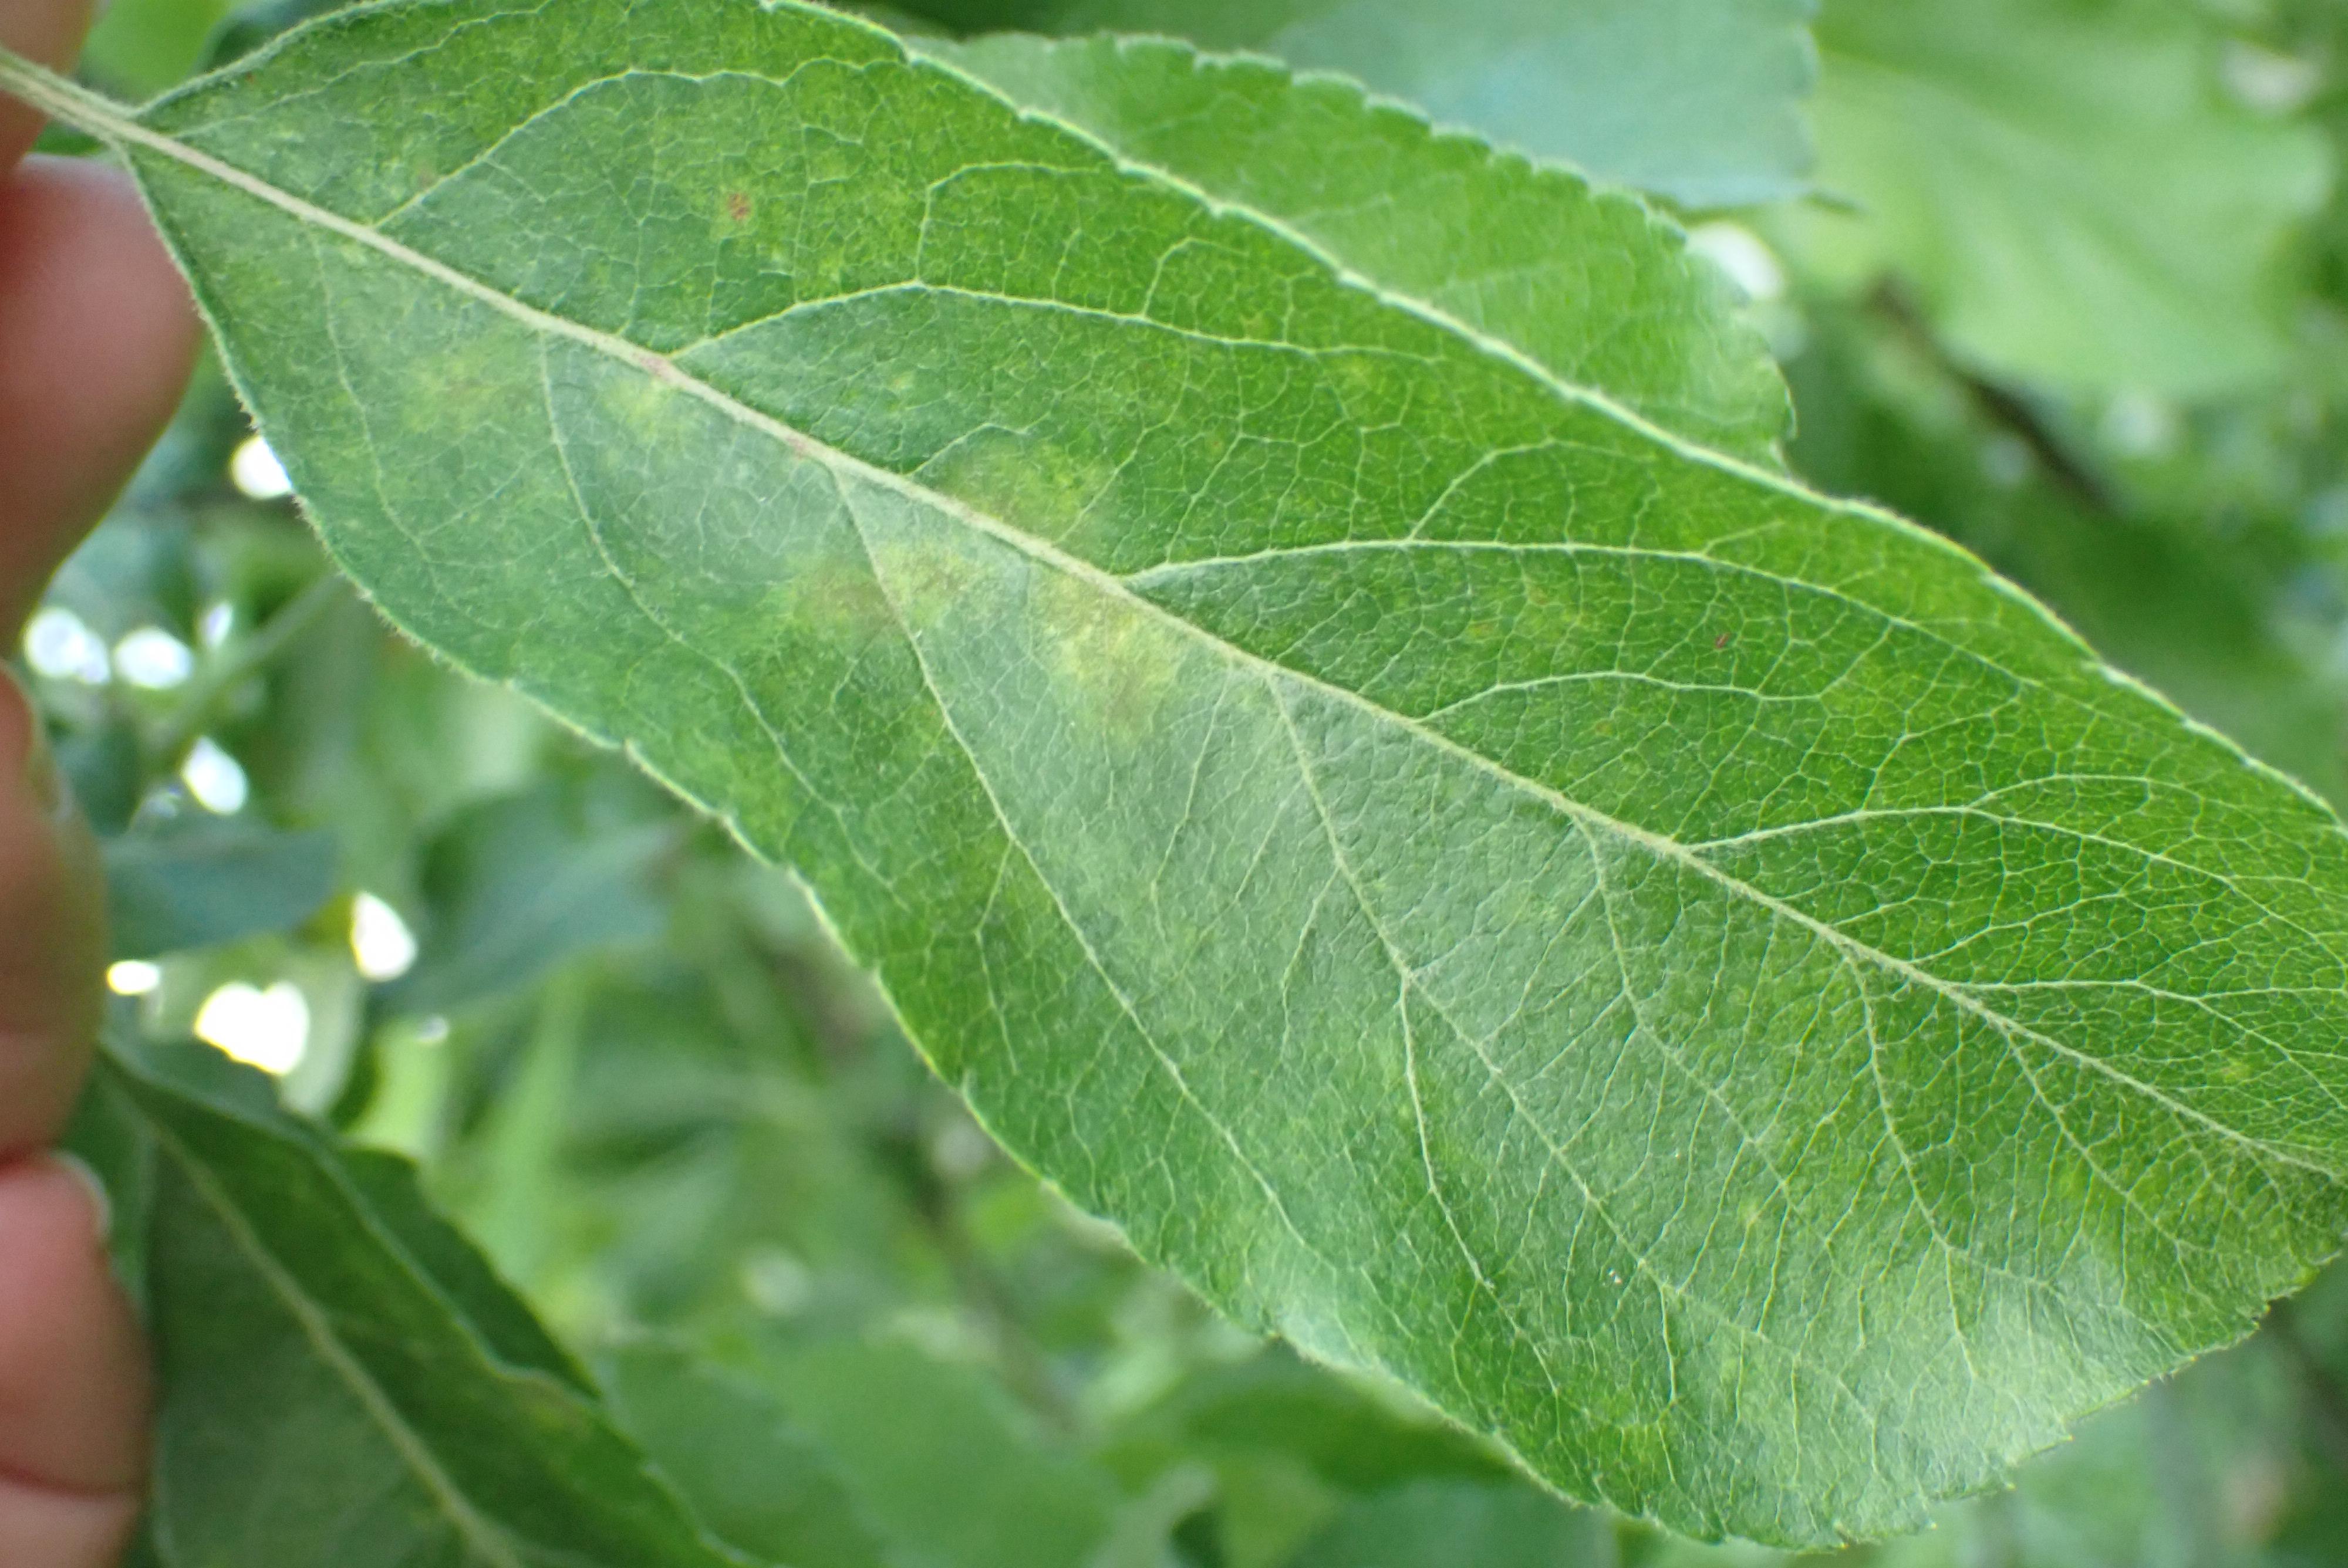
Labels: scab